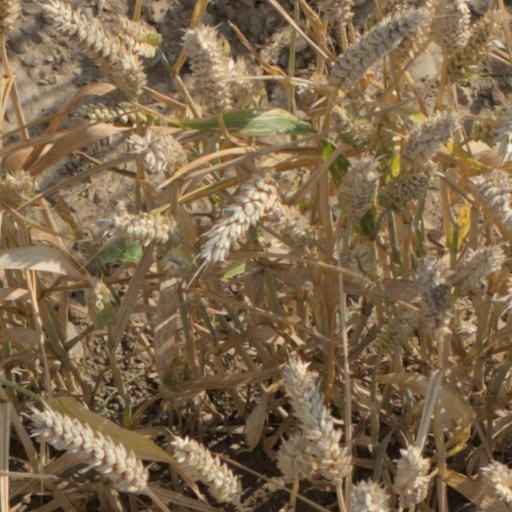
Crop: wheat